White Thunder (film)

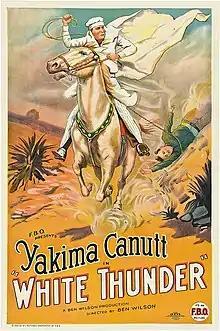
Film poster

White Thunder is a 1925 American silent Western film directed by Ben F. Wilson and starring Yakima Canutt, William H. Turner, and Lew Meehan.